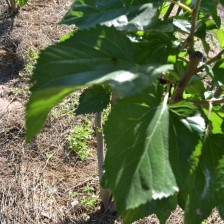
Variety: ChiangMaiBuriram60